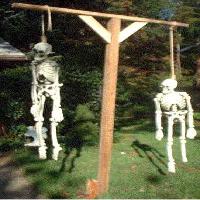
Weather: sun or clear